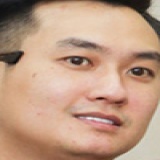
diễn viên Mạnh Quân